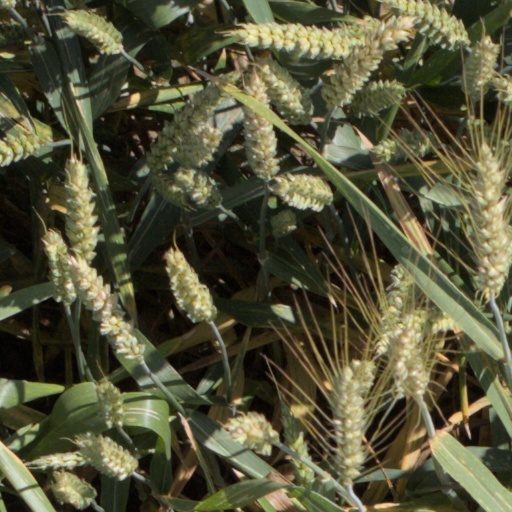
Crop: wheat